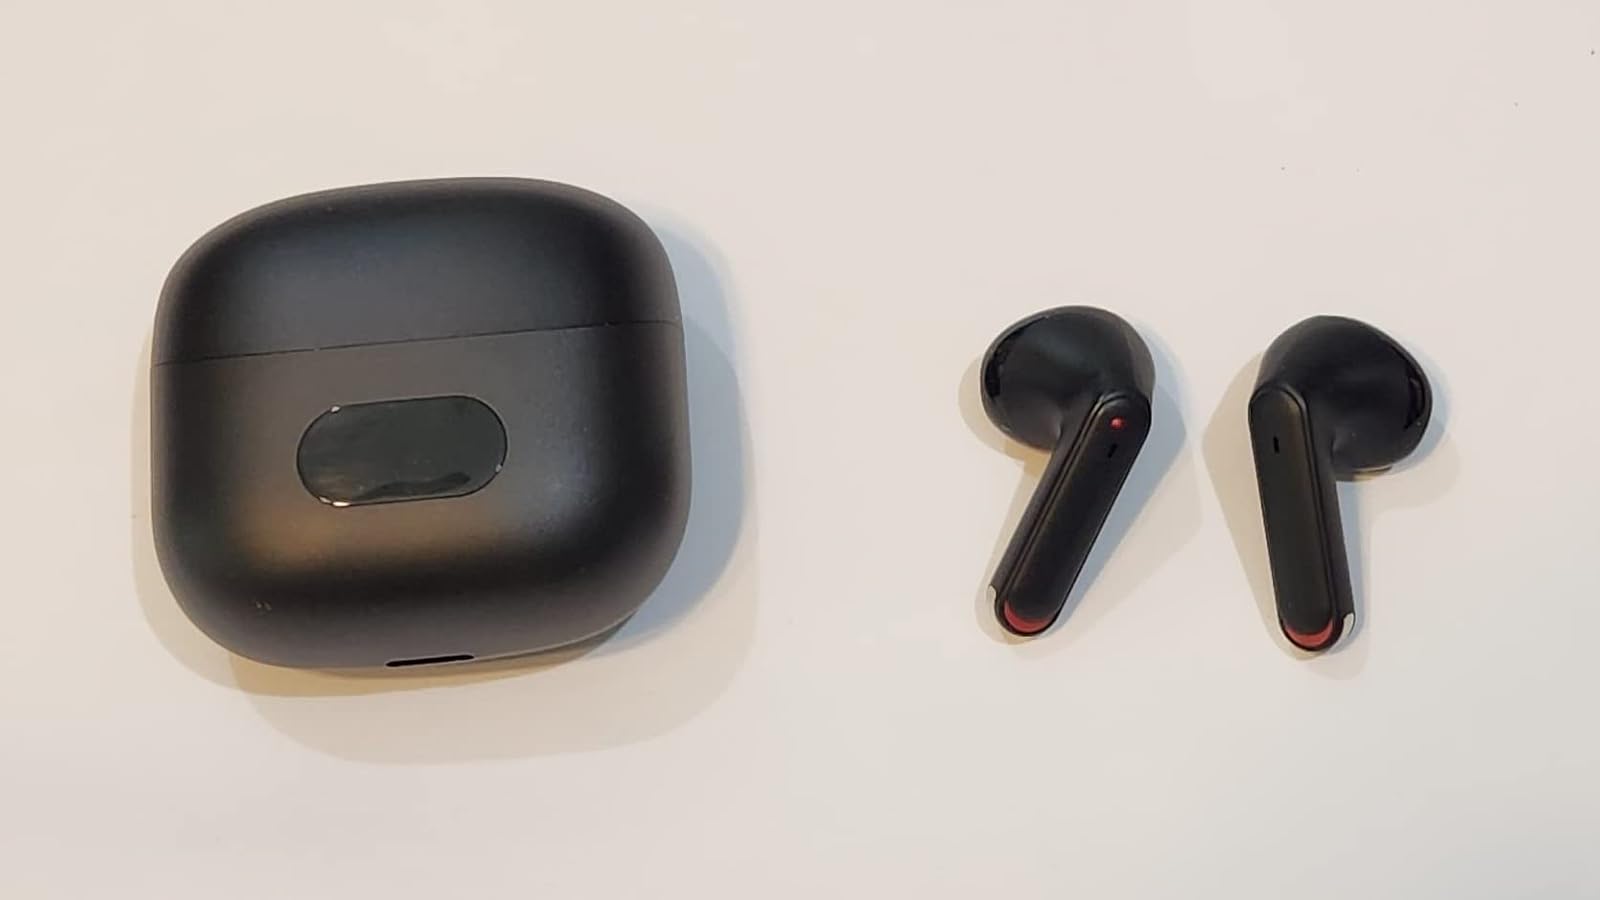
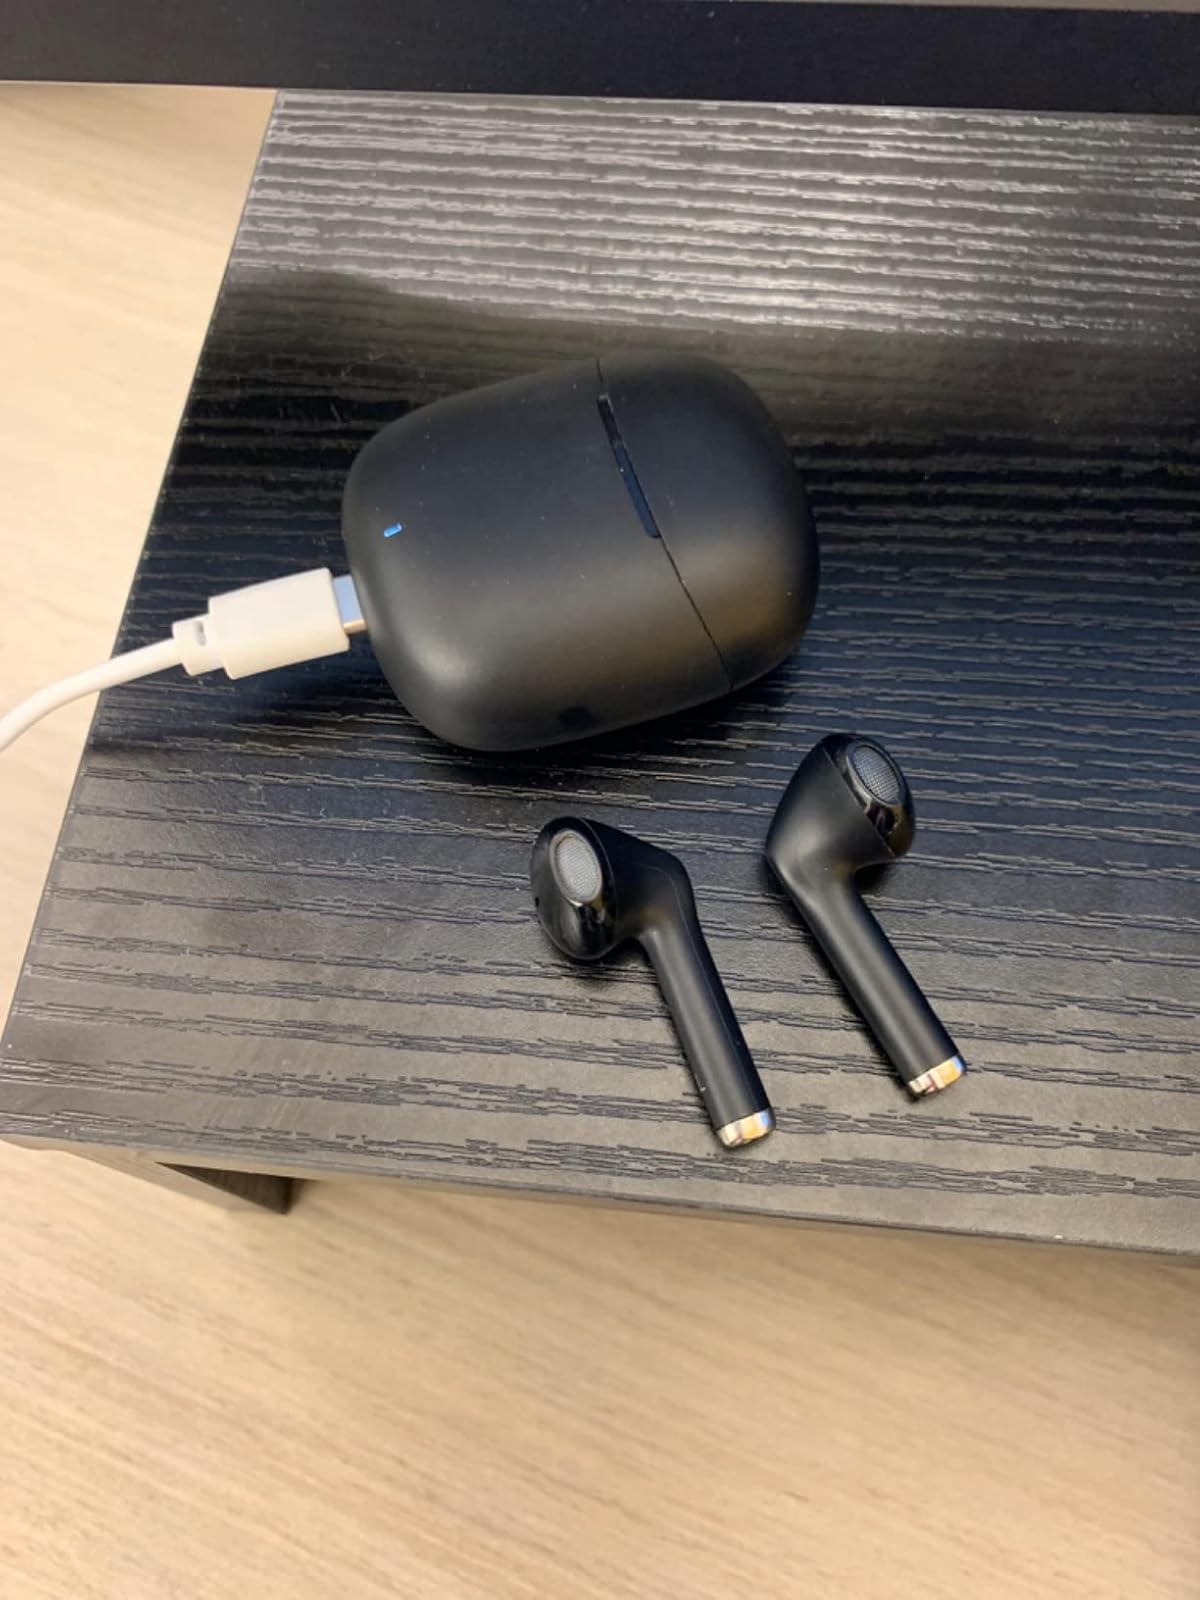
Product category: earbuds
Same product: no